Helene Schneider

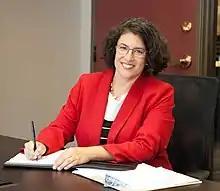
Helene Schneider in 2015

Helene Schneider (born November 18, 1970) is an American politician from the Democratic Party. She was the mayor of Santa Barbara, California from 2010 to 2018, and a 2016 candidate for California's 24th congressional district. She was first elected mayor in 2009, succeeding Marty Blum. She won reelection to a second term in 2013. Prior to serving in government, Schneider worked at Planned Parenthood as the director of human resources for the affiliate serving Santa Barbara, Ventura, and San Luis Obispo counties.